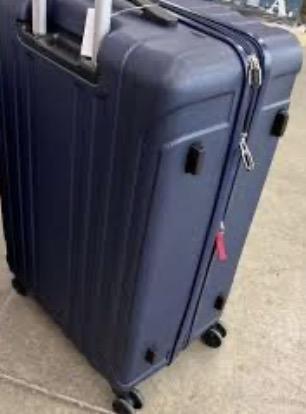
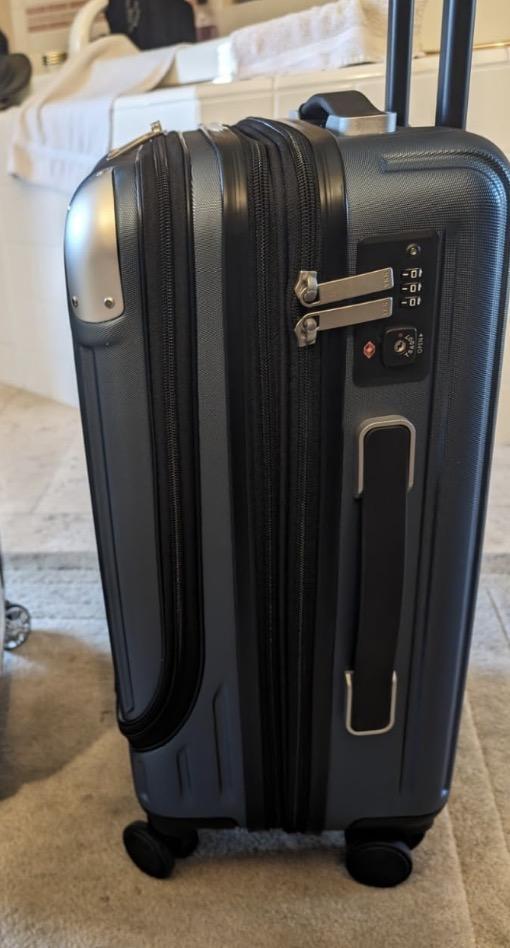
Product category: items_tea
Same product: no